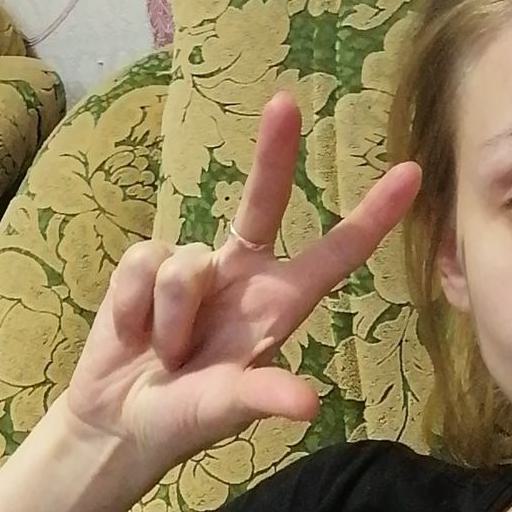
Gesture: three2